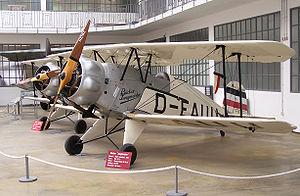
Bücker Flugzeugbau était une usine de construction aéronautique allemande spécialisée dans la réalisation d'avions de compétition et d’écolage. Elle avait été fondée en 1933 à Berlin-Johannisthal par Carl Clemens Bücker, un ancien pilote de l’aviation de marine de la Première Guerre mondiale avant d’être déménagée en 1935 vers un site plus grand à Rangsdorf près de Berlin. Bücker avait fait venir avec lui de Suède, d’où il avait travaillé étroitement avec l’usine de Ernst Heinkel située à Rostock, son ingénieur en chef Anders Anderson. De cette coopération résultèrent plusieurs avions qui rendirent le nom Bücker célèbre dans le monde entier et furent construits sous licence dans plusieurs pays. La Luftwaffe en pleine expansion compta aussi par la suite parmi ses donneurs d'ordres. Après la capitulation, comme toute l’industrie aéronautique et de défense allemande, les usines Bücker furent confisquées et utilisées par les troupes d’occupation soviétiques.